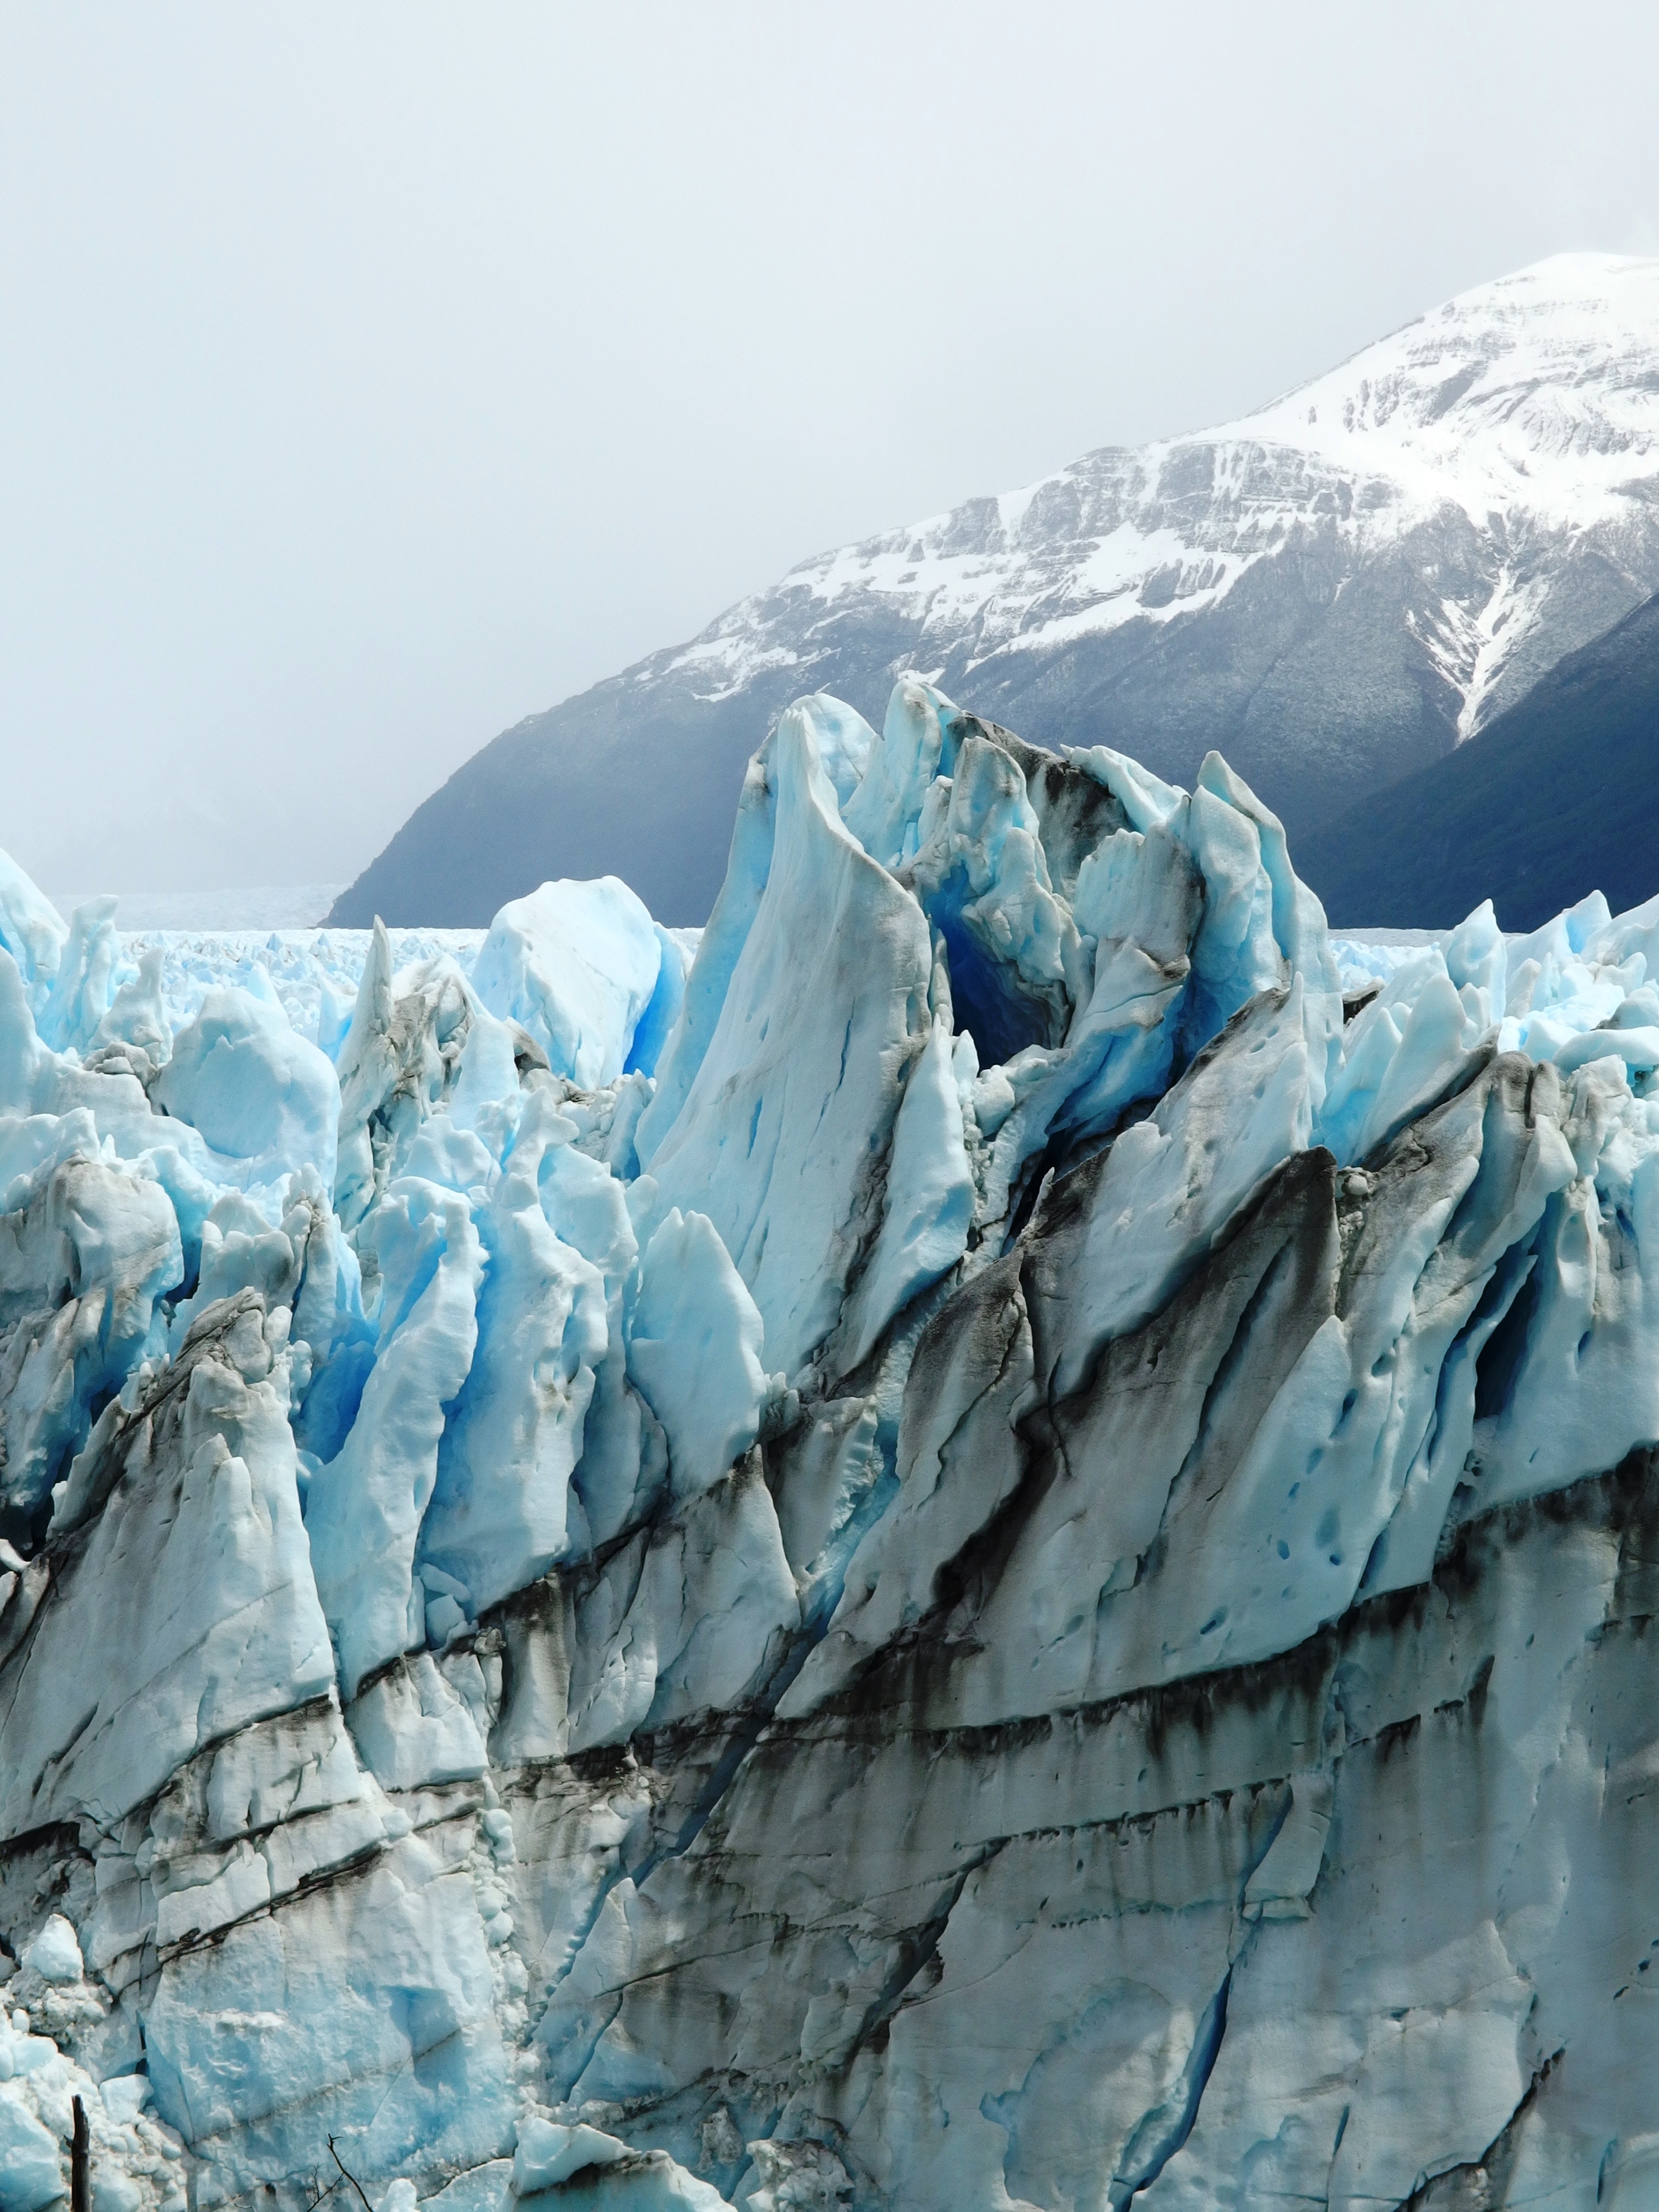
cold, mountain range, formation, ice, glacier, terrain, geology, glacial, badlands, moraine, landform, geographical feature, glacial landform, geological phenomenon, ice cap